John David Anderson

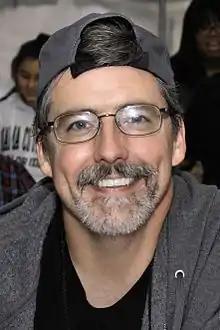
Anderson at the 2016 Texas Book Festival

John David Anderson is an American writer of middle grade fiction. His works include "Posted", "Ms. Bixby's Last Day", "Stowaway, One Last Shot, Riley's Ghost," "Insert Coin to Continue", "The Dungeoneers", "Sidekicked", "Minion", "Granted," and "Standard Hero Behavior."